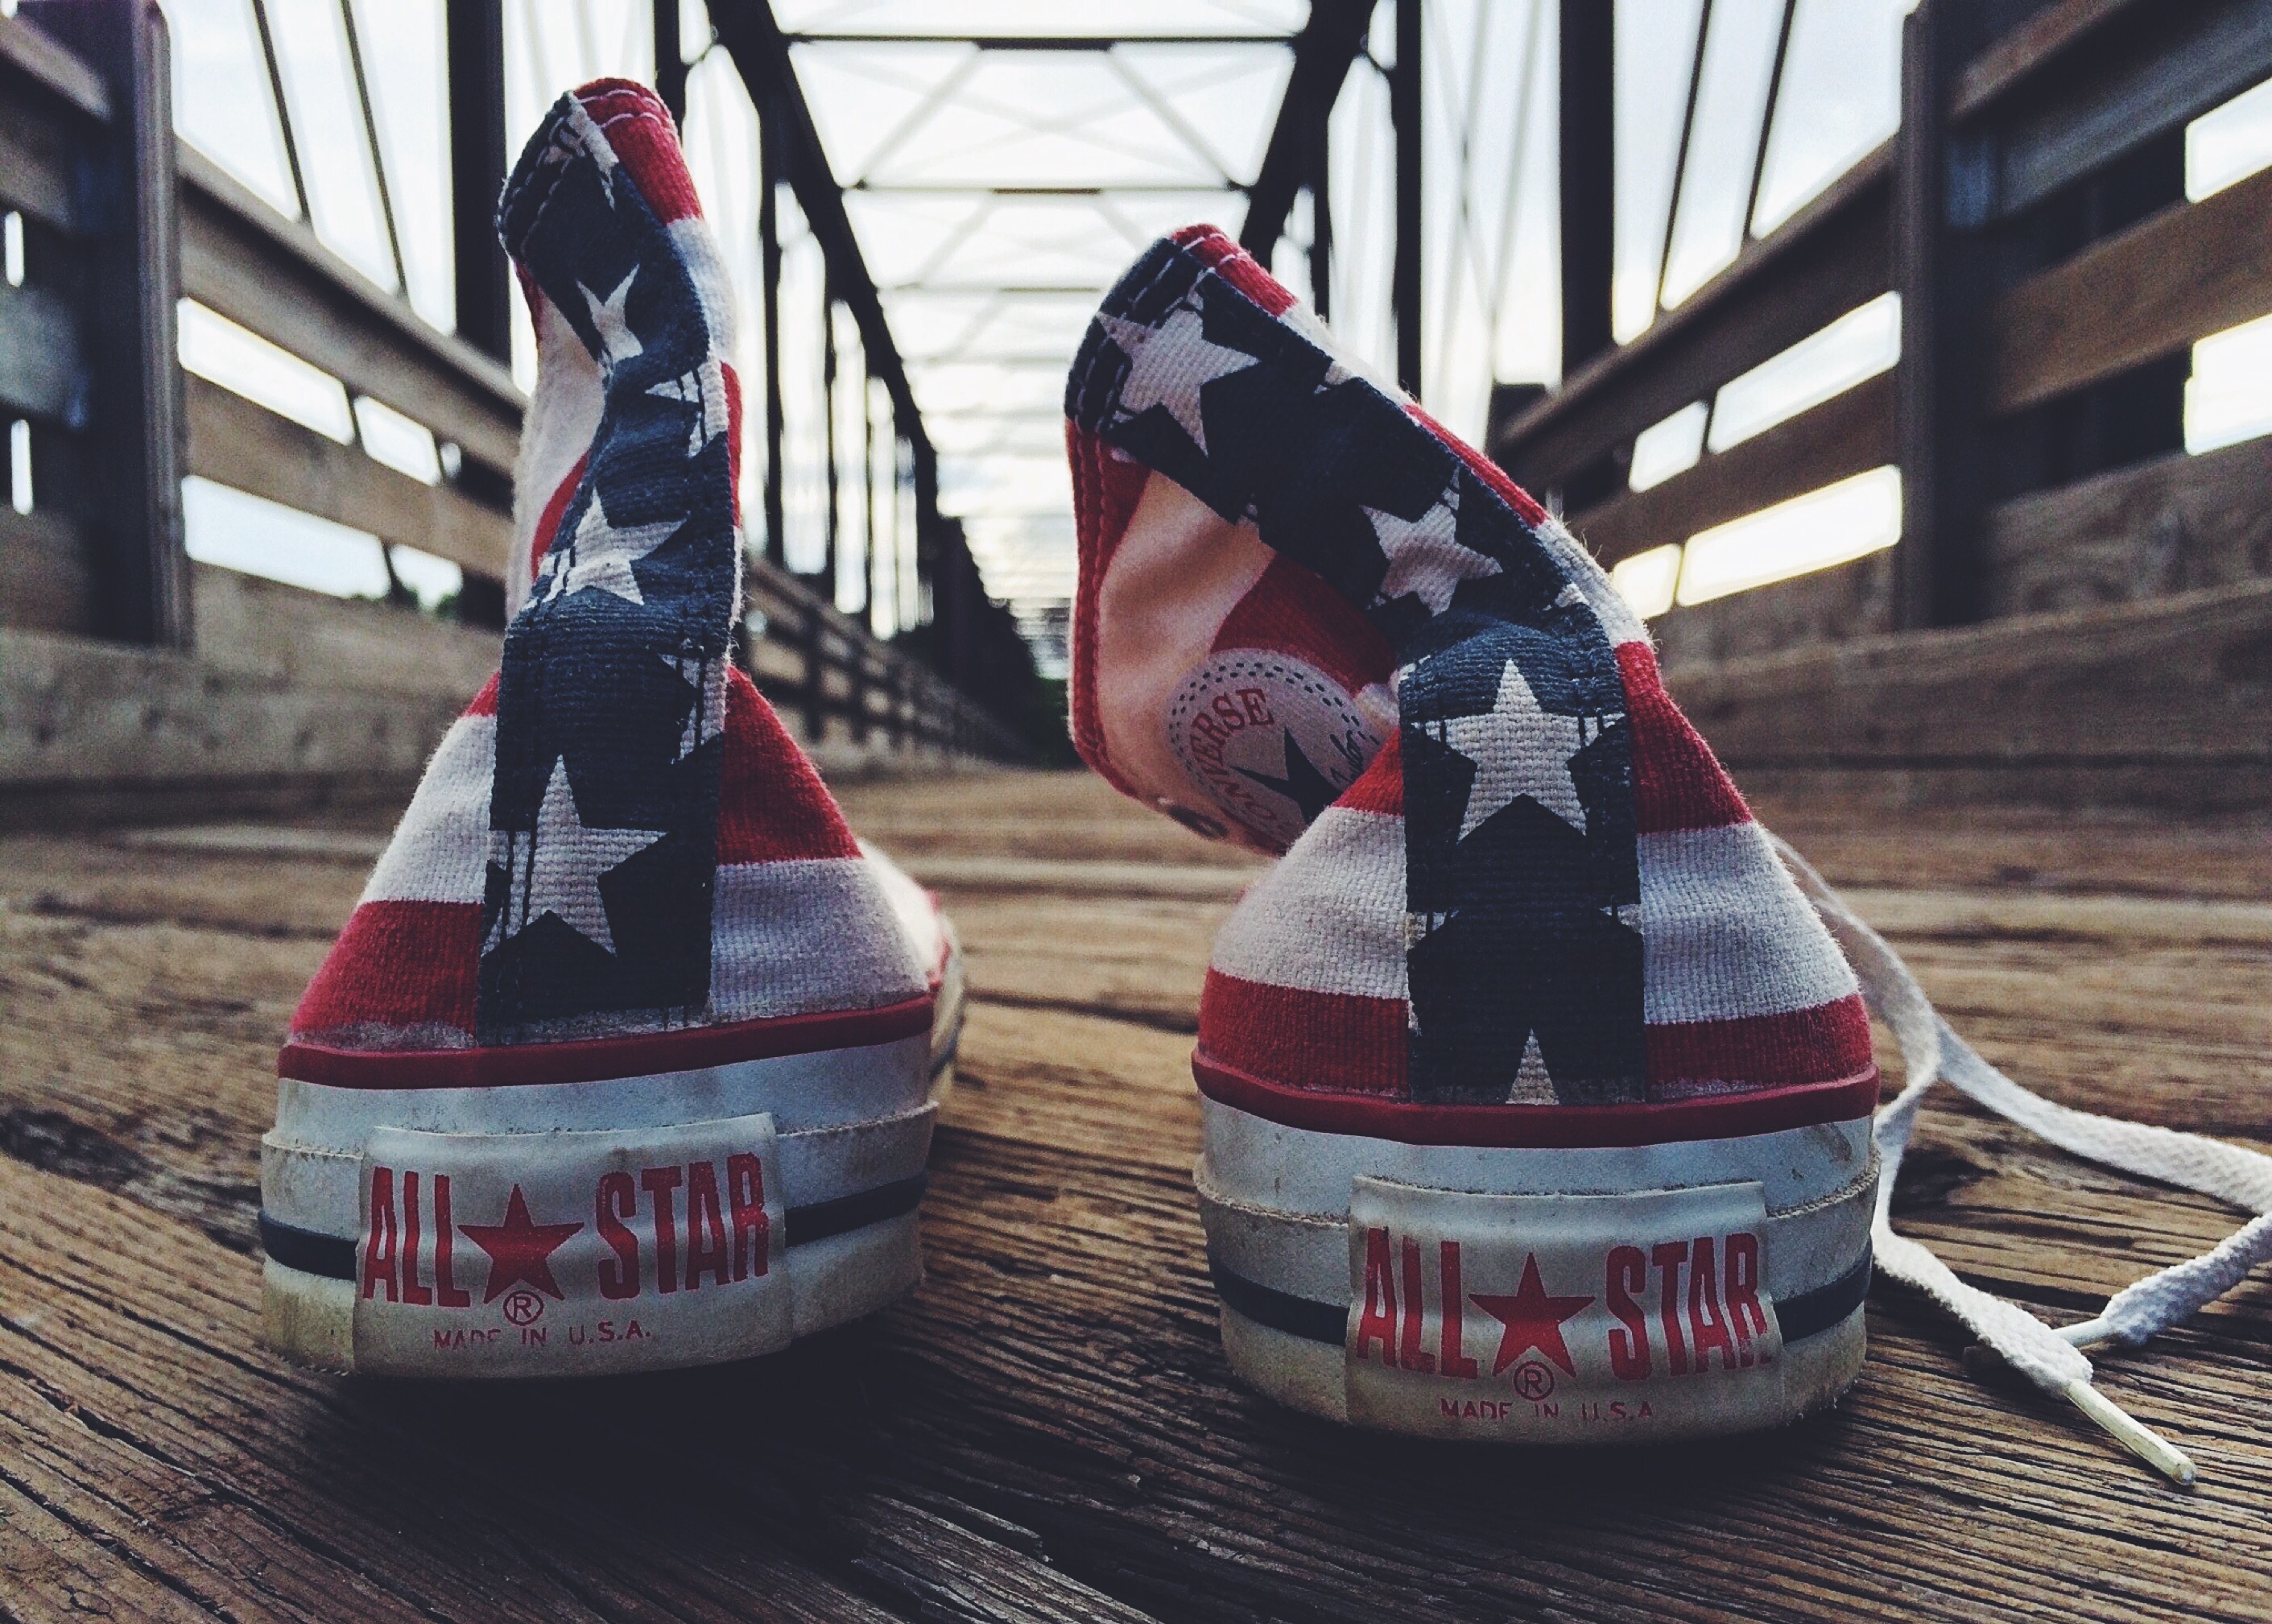
shoe, grungy, spring, red, color, worn, sneakers, converse, footwear, chucks